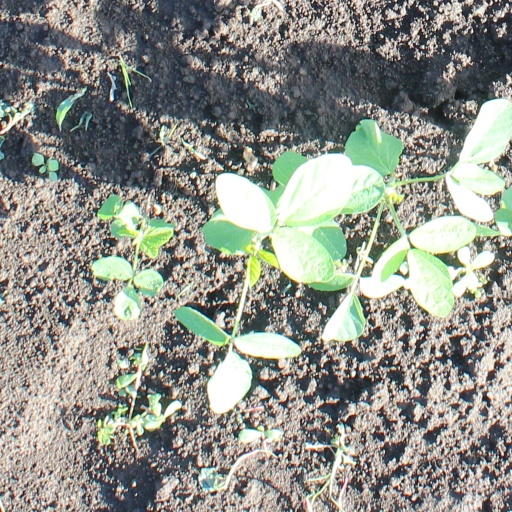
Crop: soybean